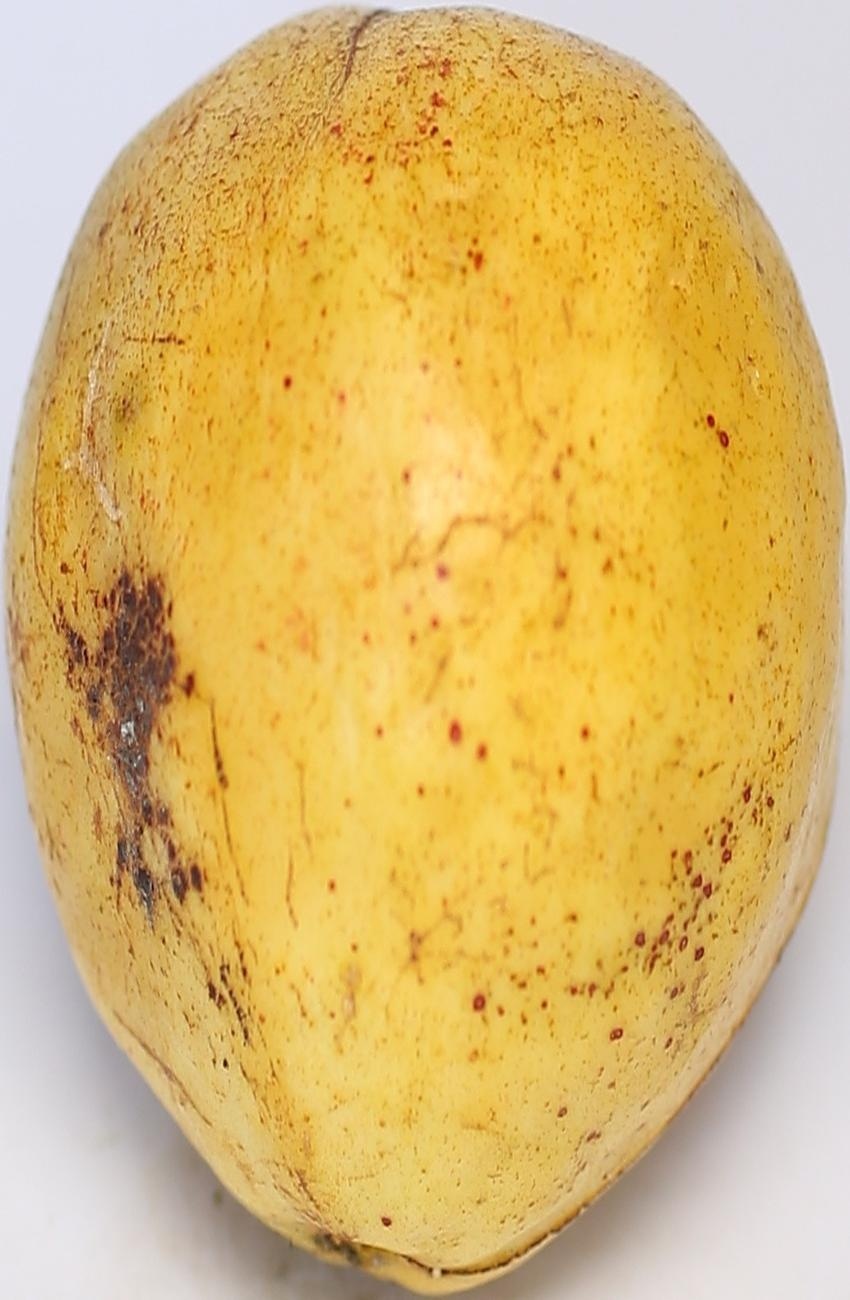
Maturity: ripe
Variety: thadhrami